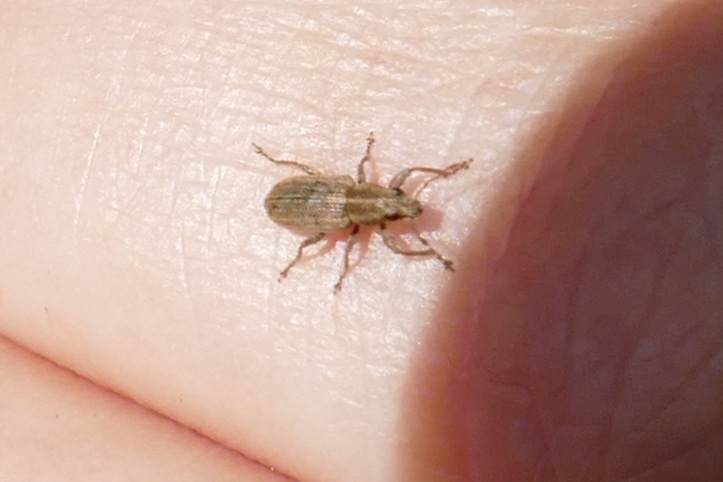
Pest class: pea_leaf_weevil